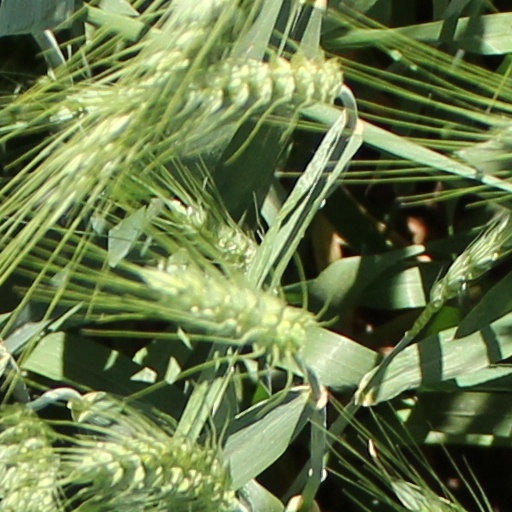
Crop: wheat